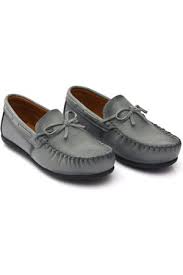
Label: Boat